Hurley Haywood

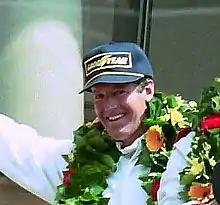
Haywood in 1994

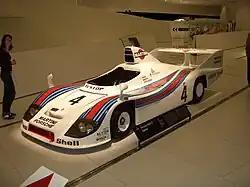
The Porsche 936 which Hurley Haywood drove to victory at the 1977 24 Hour of Le Mans

Harris Hurley Haywood (born May 4, 1948) is an American former race car driver. Haywood has won multiple events, including five overall victories at the 24 Hours of Daytona, three at the 24 Hours of Le Mans, and two at the 12 Hours of Sebring and was the fifth driver to complete the informal triple Crown of endurance racing. He is credited with the 1988 Trans-Am title, two IMSA GT Championship titles and 23 wins, three Norelco Cup championships, a SuperCar title and 5 IndyCar starts.